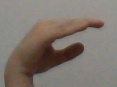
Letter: jeem